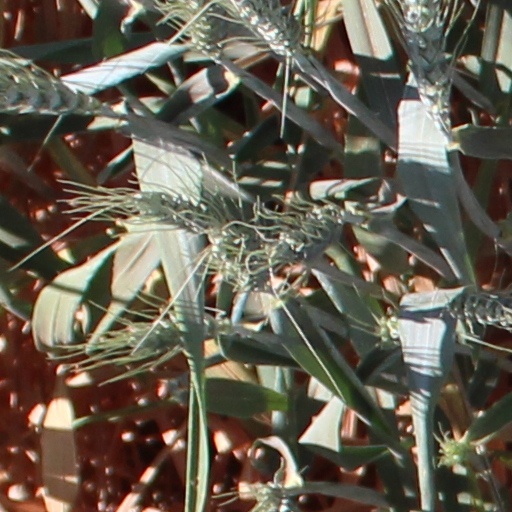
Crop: wheat